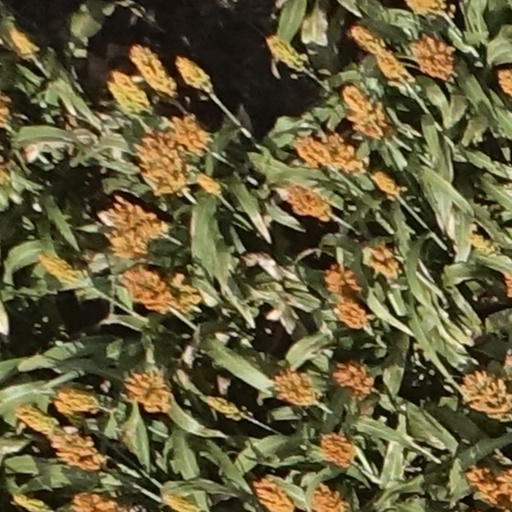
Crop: sorghum